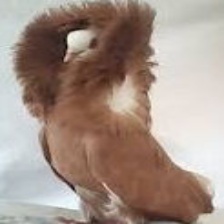
Species: JACOBIN PIGEON
Scientific name: COLUMBA LIVIA